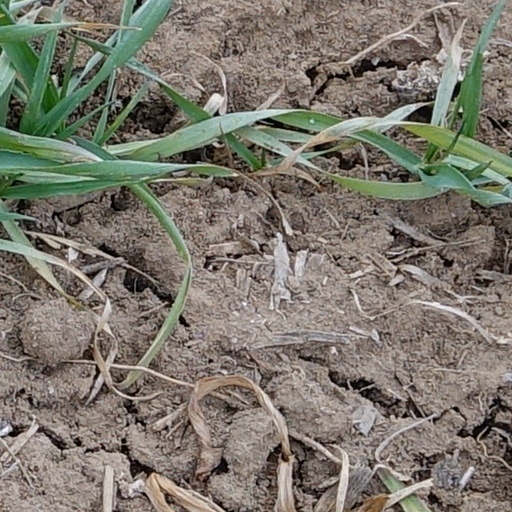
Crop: wheat